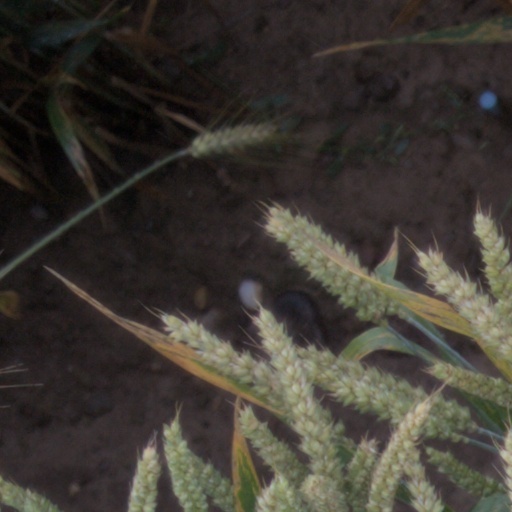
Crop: wheat